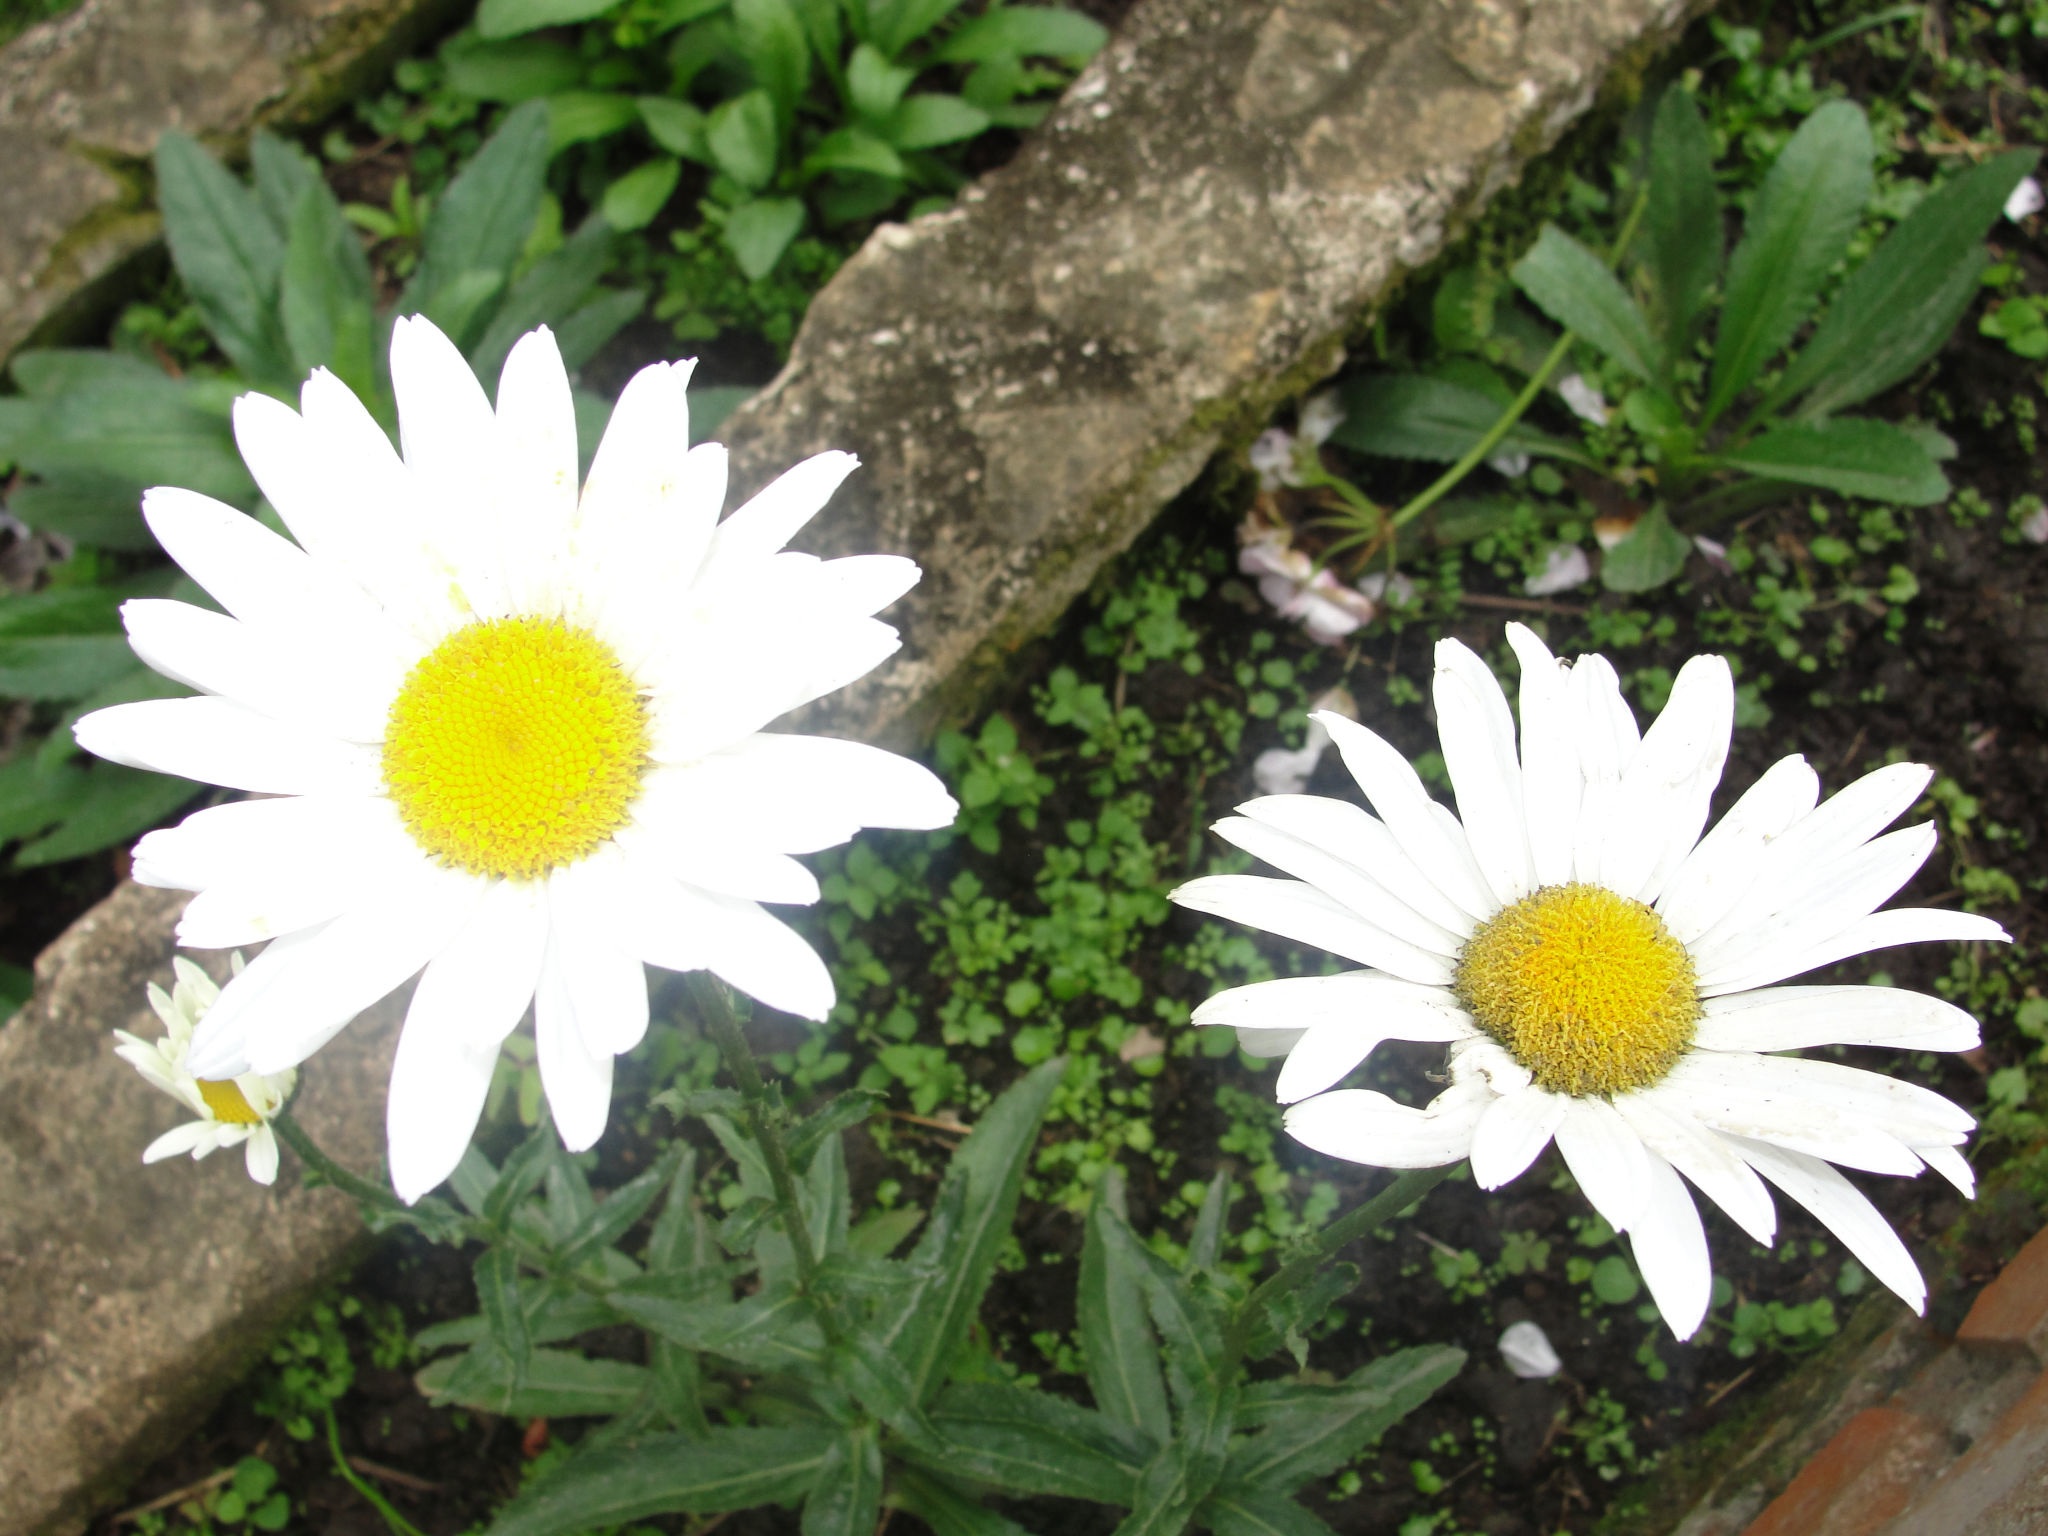
flower, plant, flora, oxeye daisy, botany, marguerite daisy, daisy, land plant, flowering plant, daisy family, petal, chamaemelum nobile, annual plant, wildflower, herb